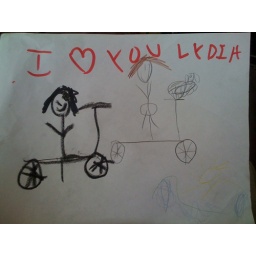
Brooke & me on bikes with Sadie in my basket